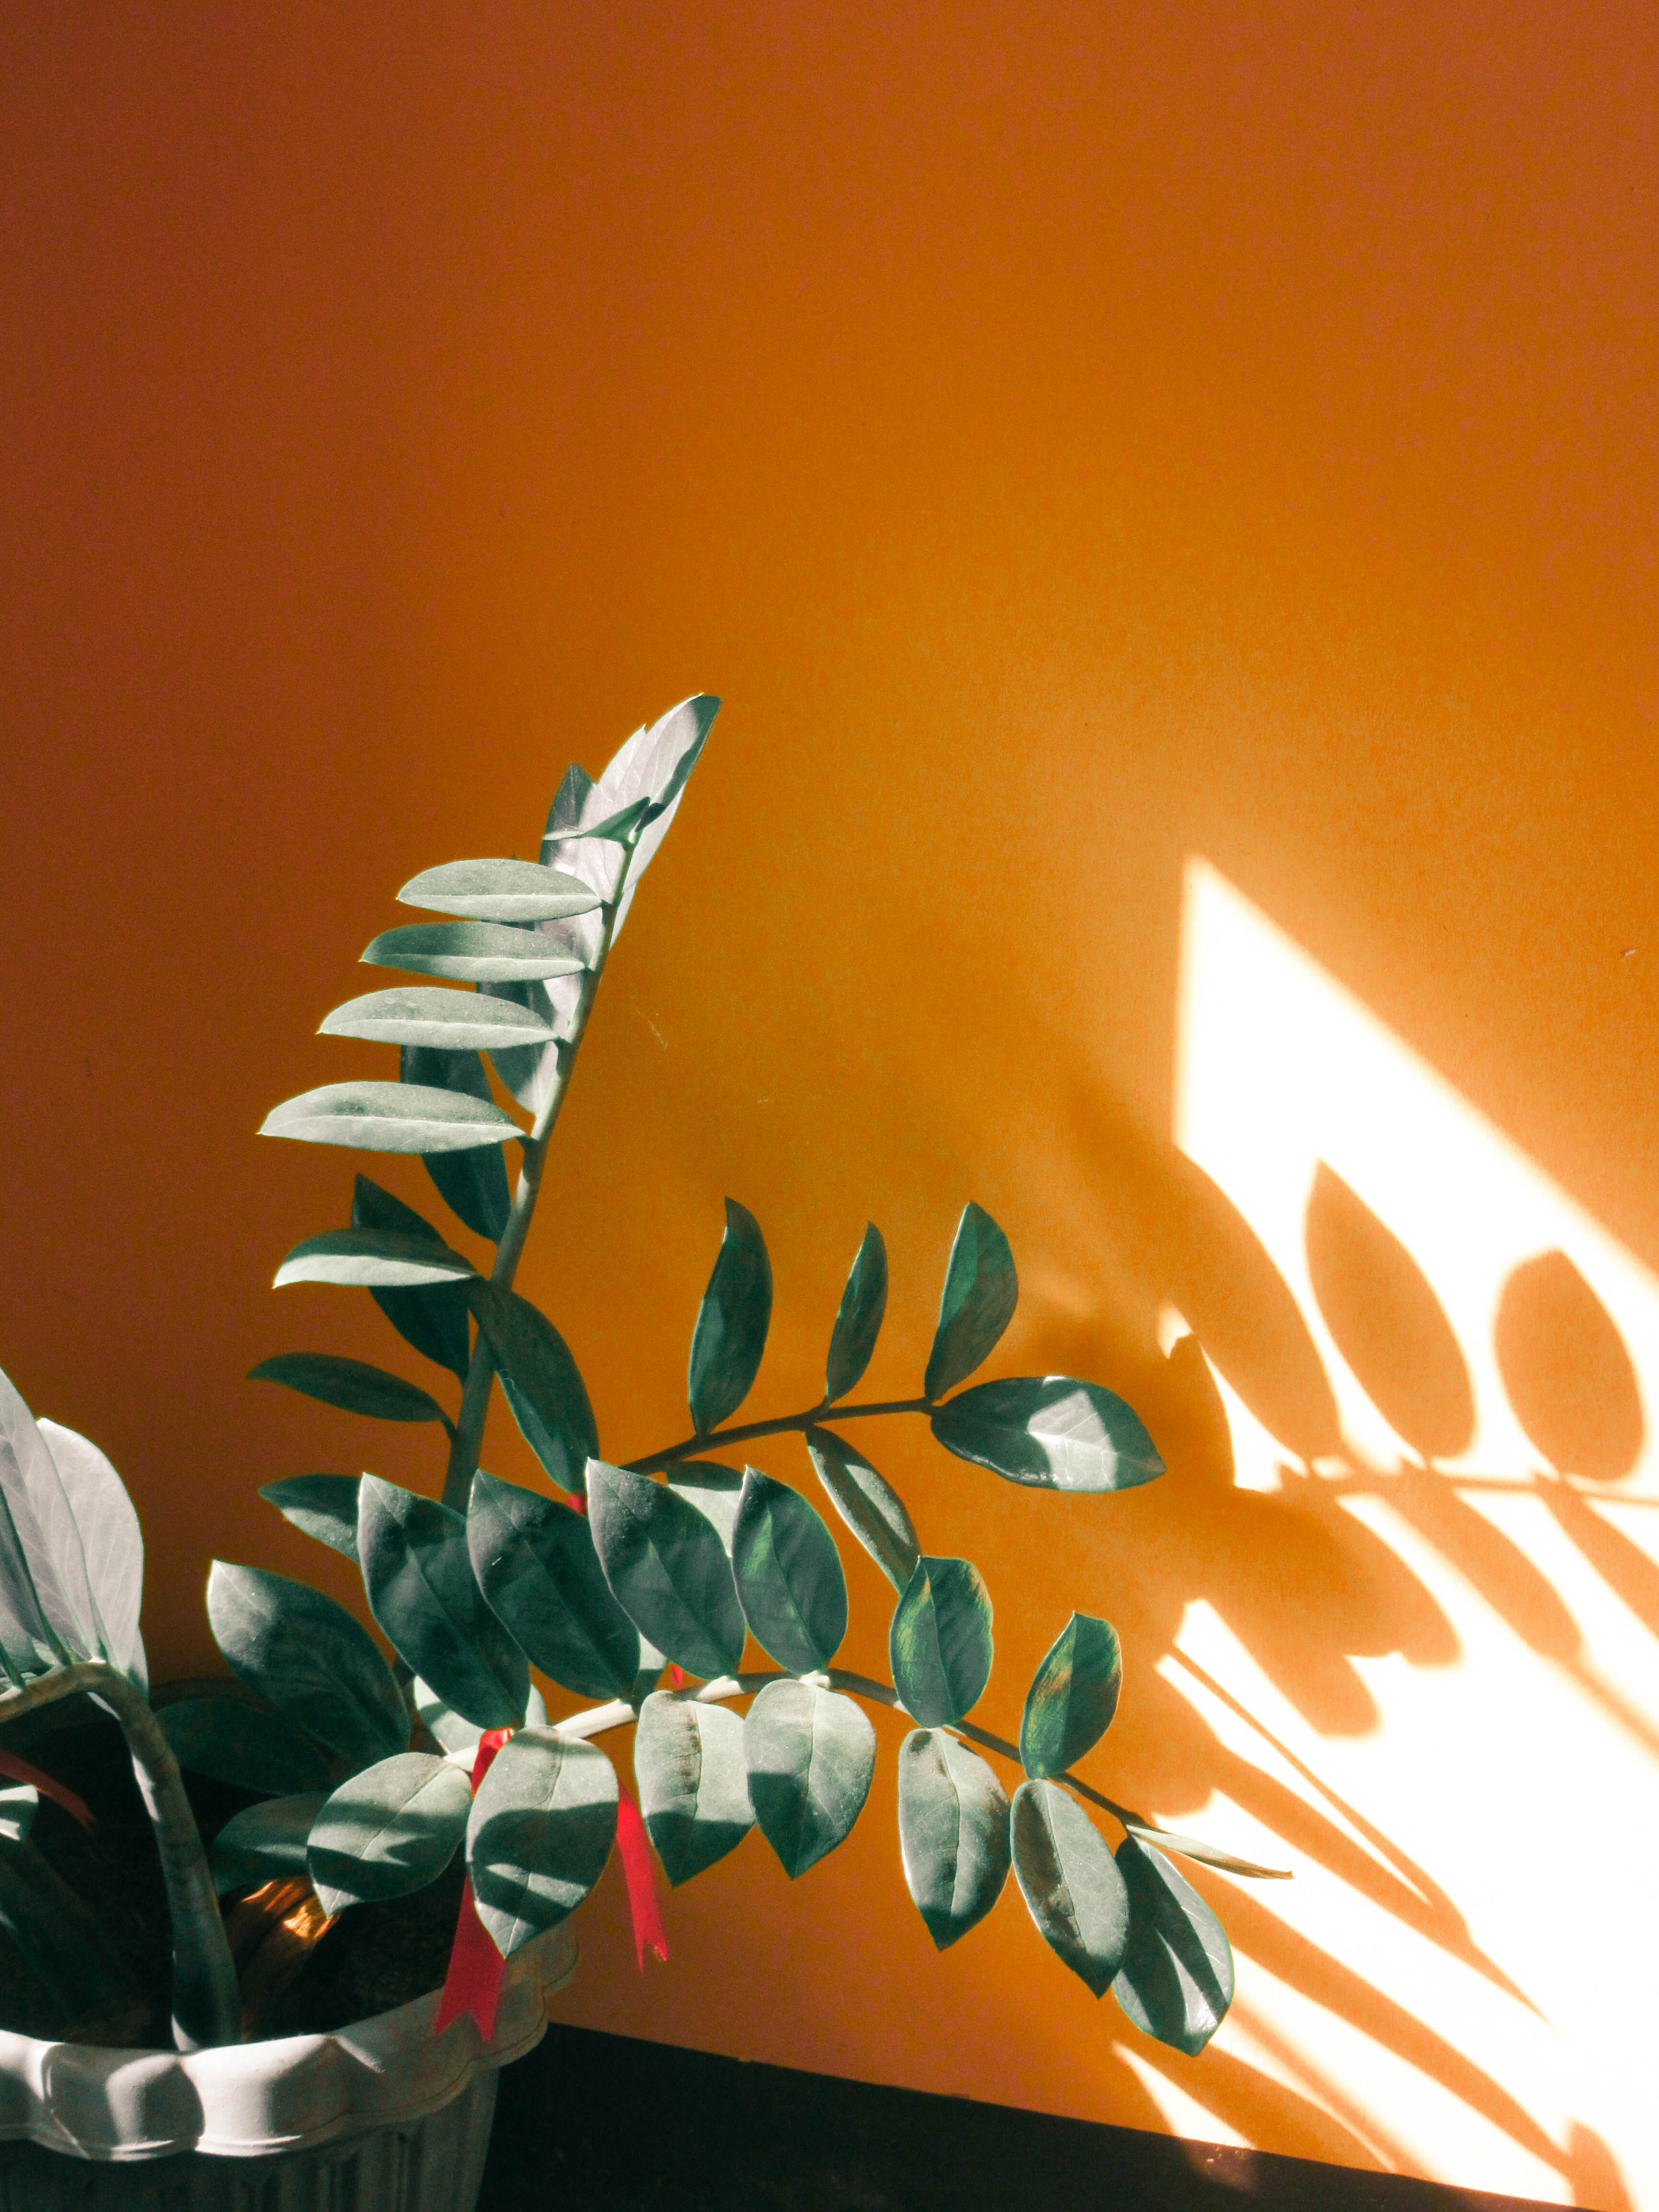
leaf, plant, flower, vascular plant, houseplant